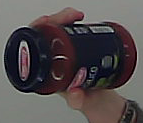
Product: barilla_pomodoro